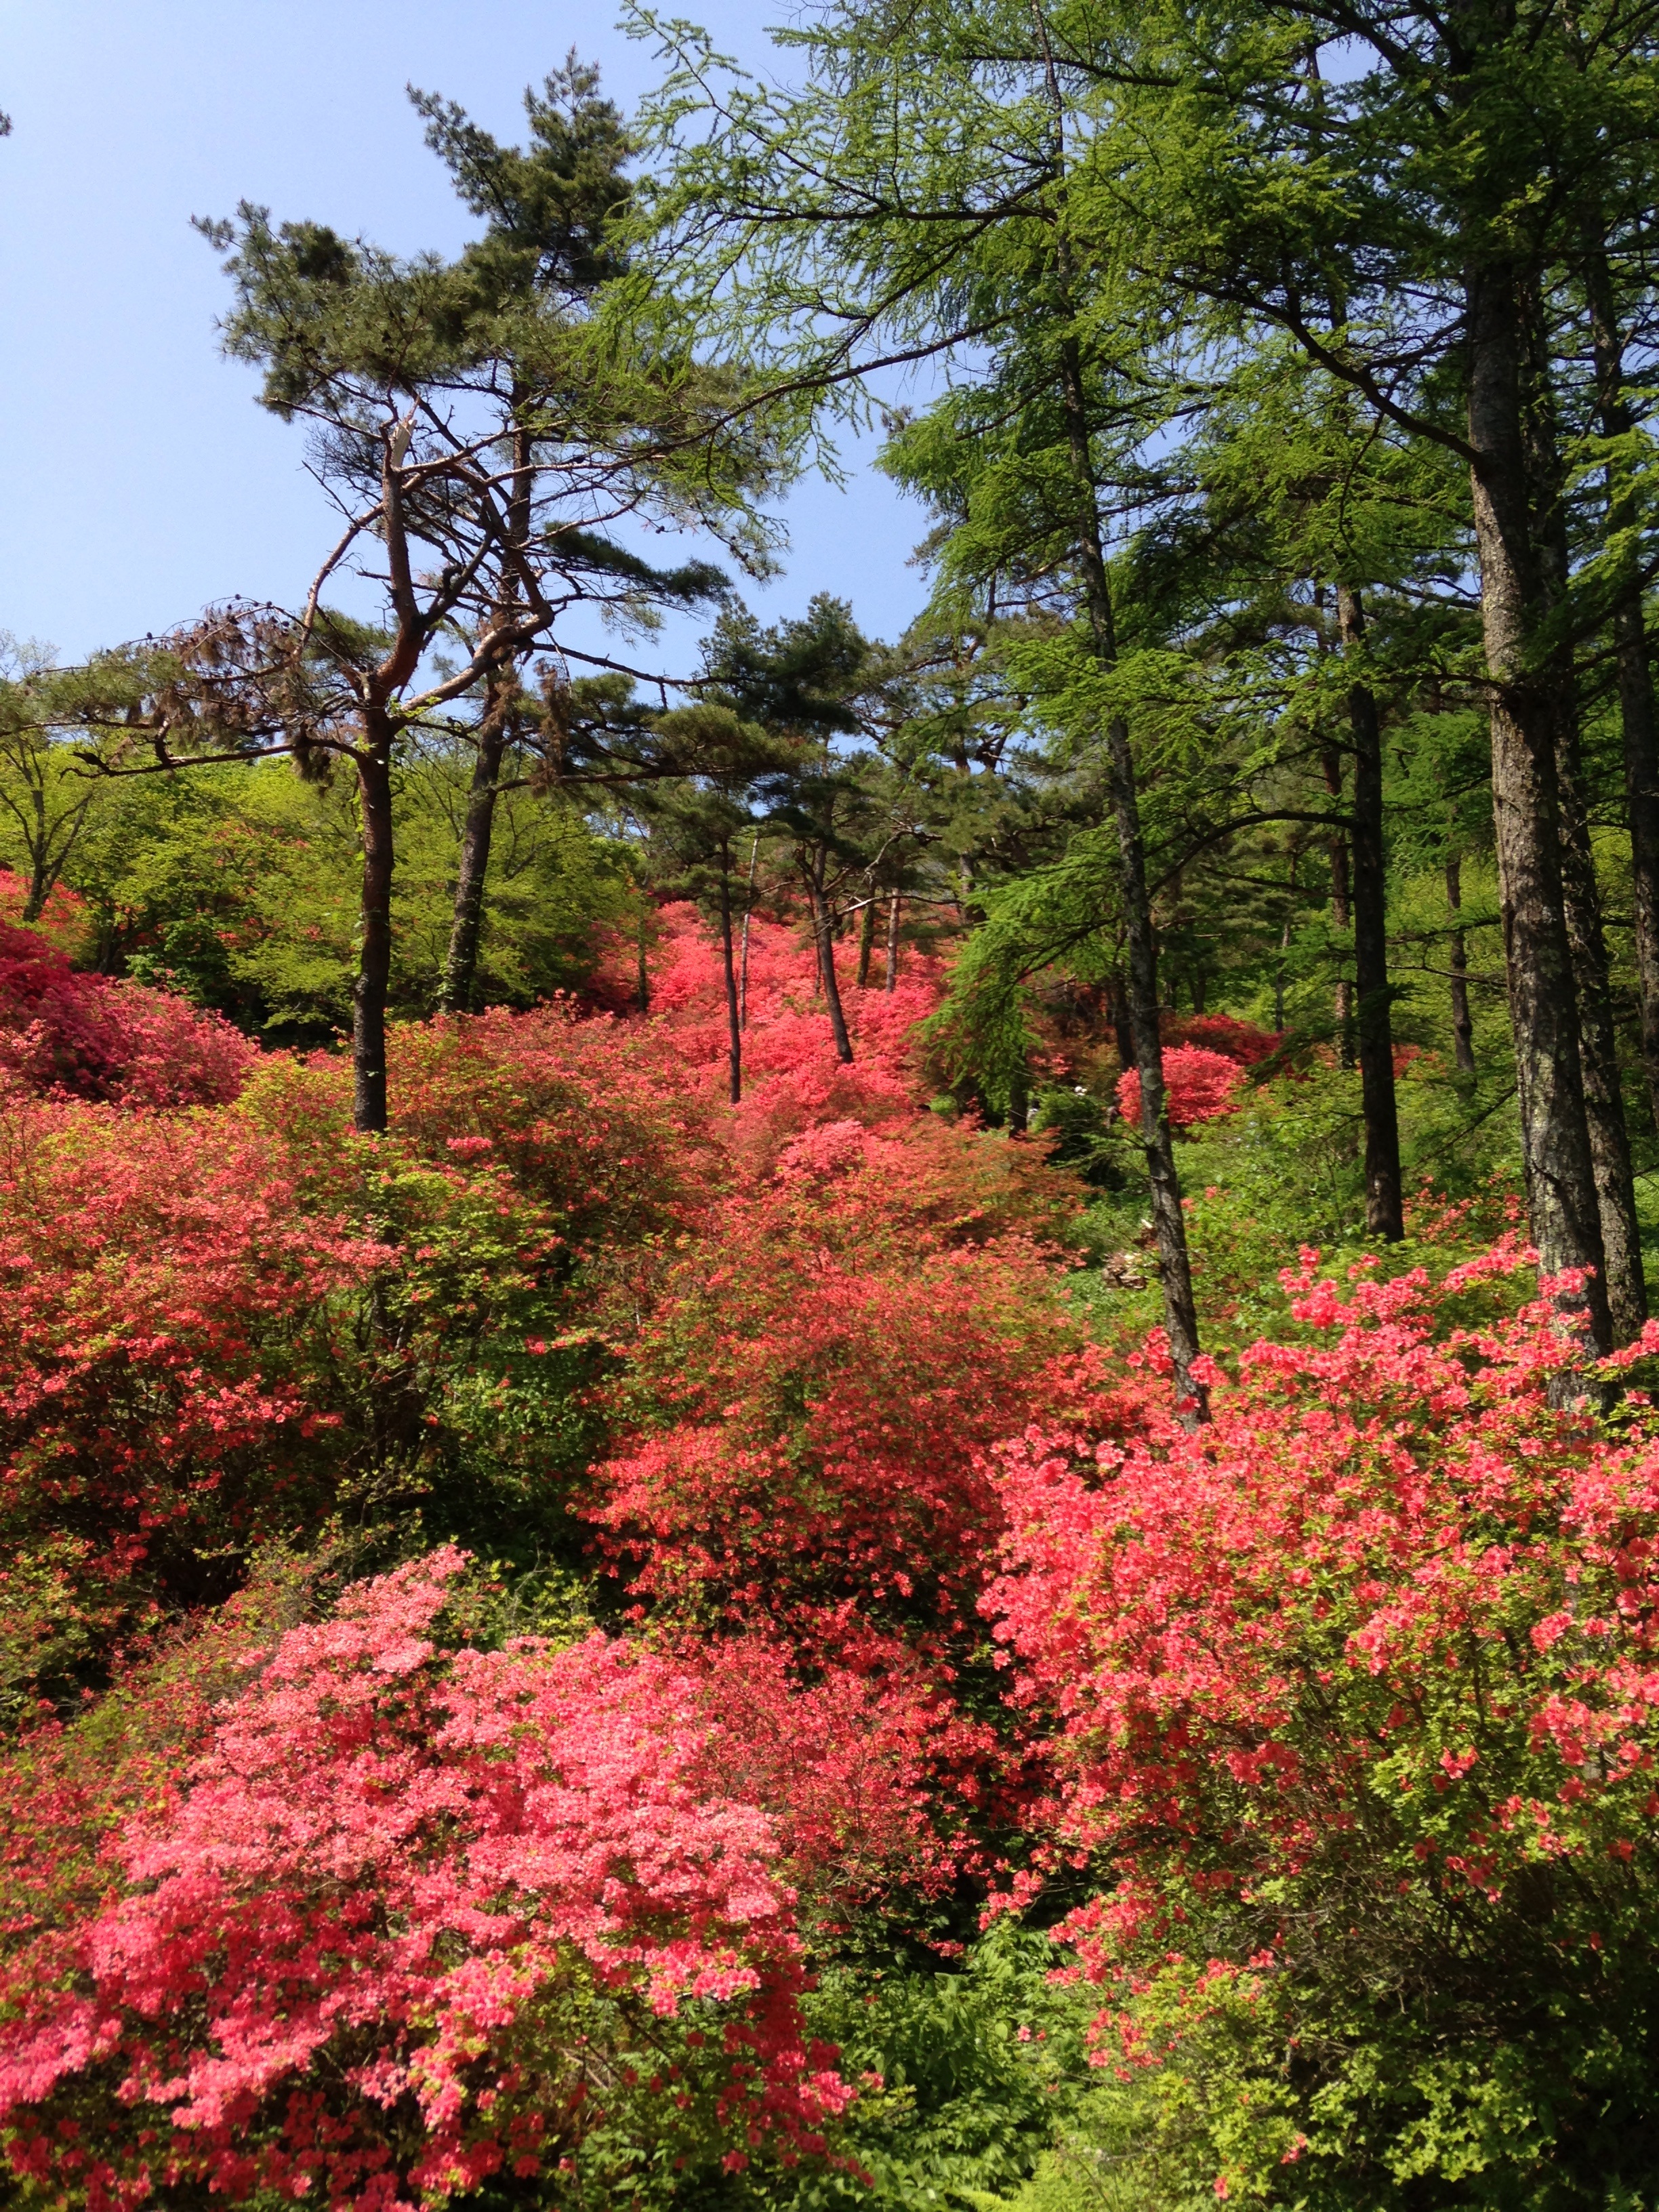
landscape, tree, nature, forest, grass, wilderness, mountain, plant, sky, leaf, flower, spring, autumn, garden, national park, flora, wildflower, vegetation, shrub, deciduous, rhododendron, botanical garden, woodland, ecosystem, azalea, miyagi, woody plant, temperate broadleaf and mixed forest, shrubland, plant community